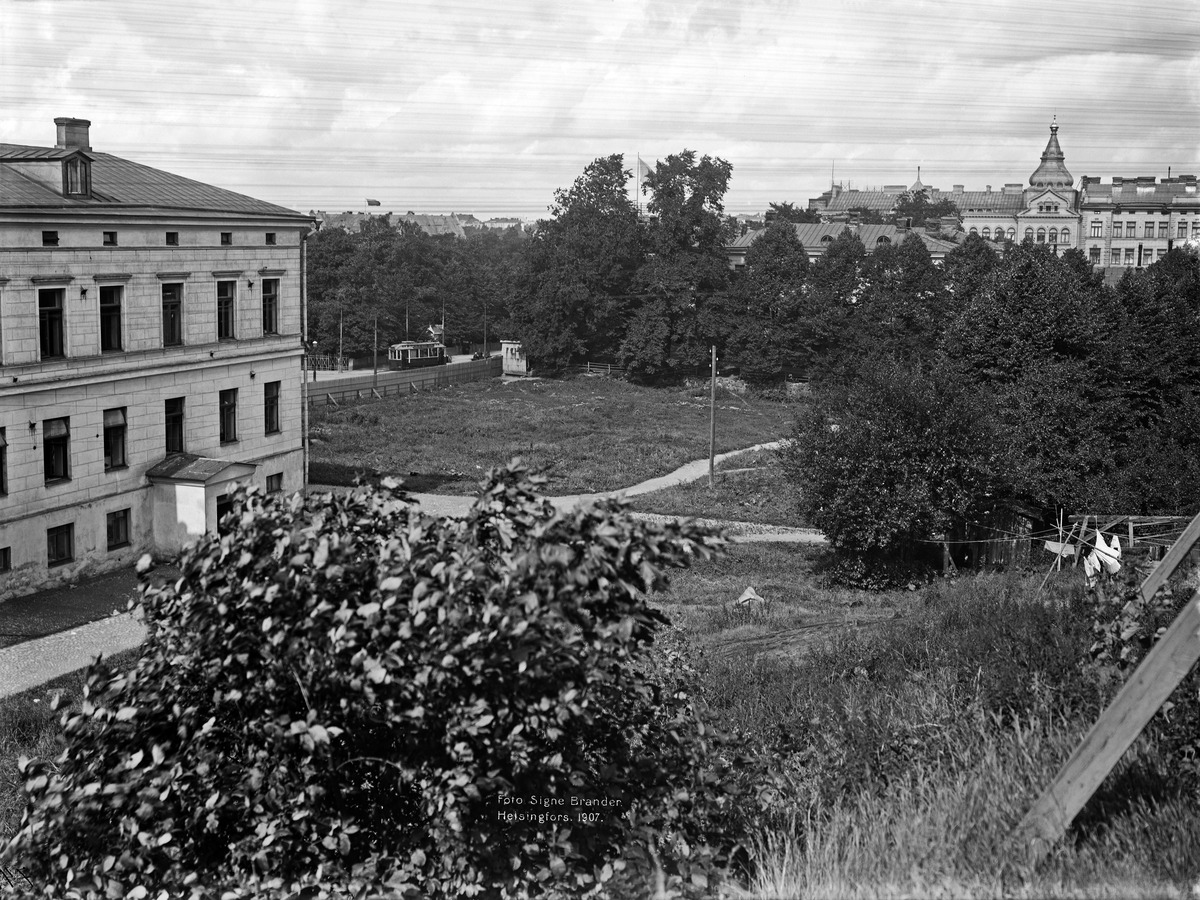
Unioninkatu 33, 35, notkelma Uuden klinikan ja Vanhan klinikan välillä
sisällön kuvaus: Unioninkatu 33, 35, notkelma Uuden klinikan ja Vanhan klinikan välillä mustavalkoinen
Kuvaaja: Brander, Signe, valokuvaaja
Ajankohta: kuvausaika 1907
Paikka: Suomi, Uusimaa, Helsinki, Kruununhaka Helsinki, Unioninkatu 33, 35
Aiheet: rakentamattomat alueet